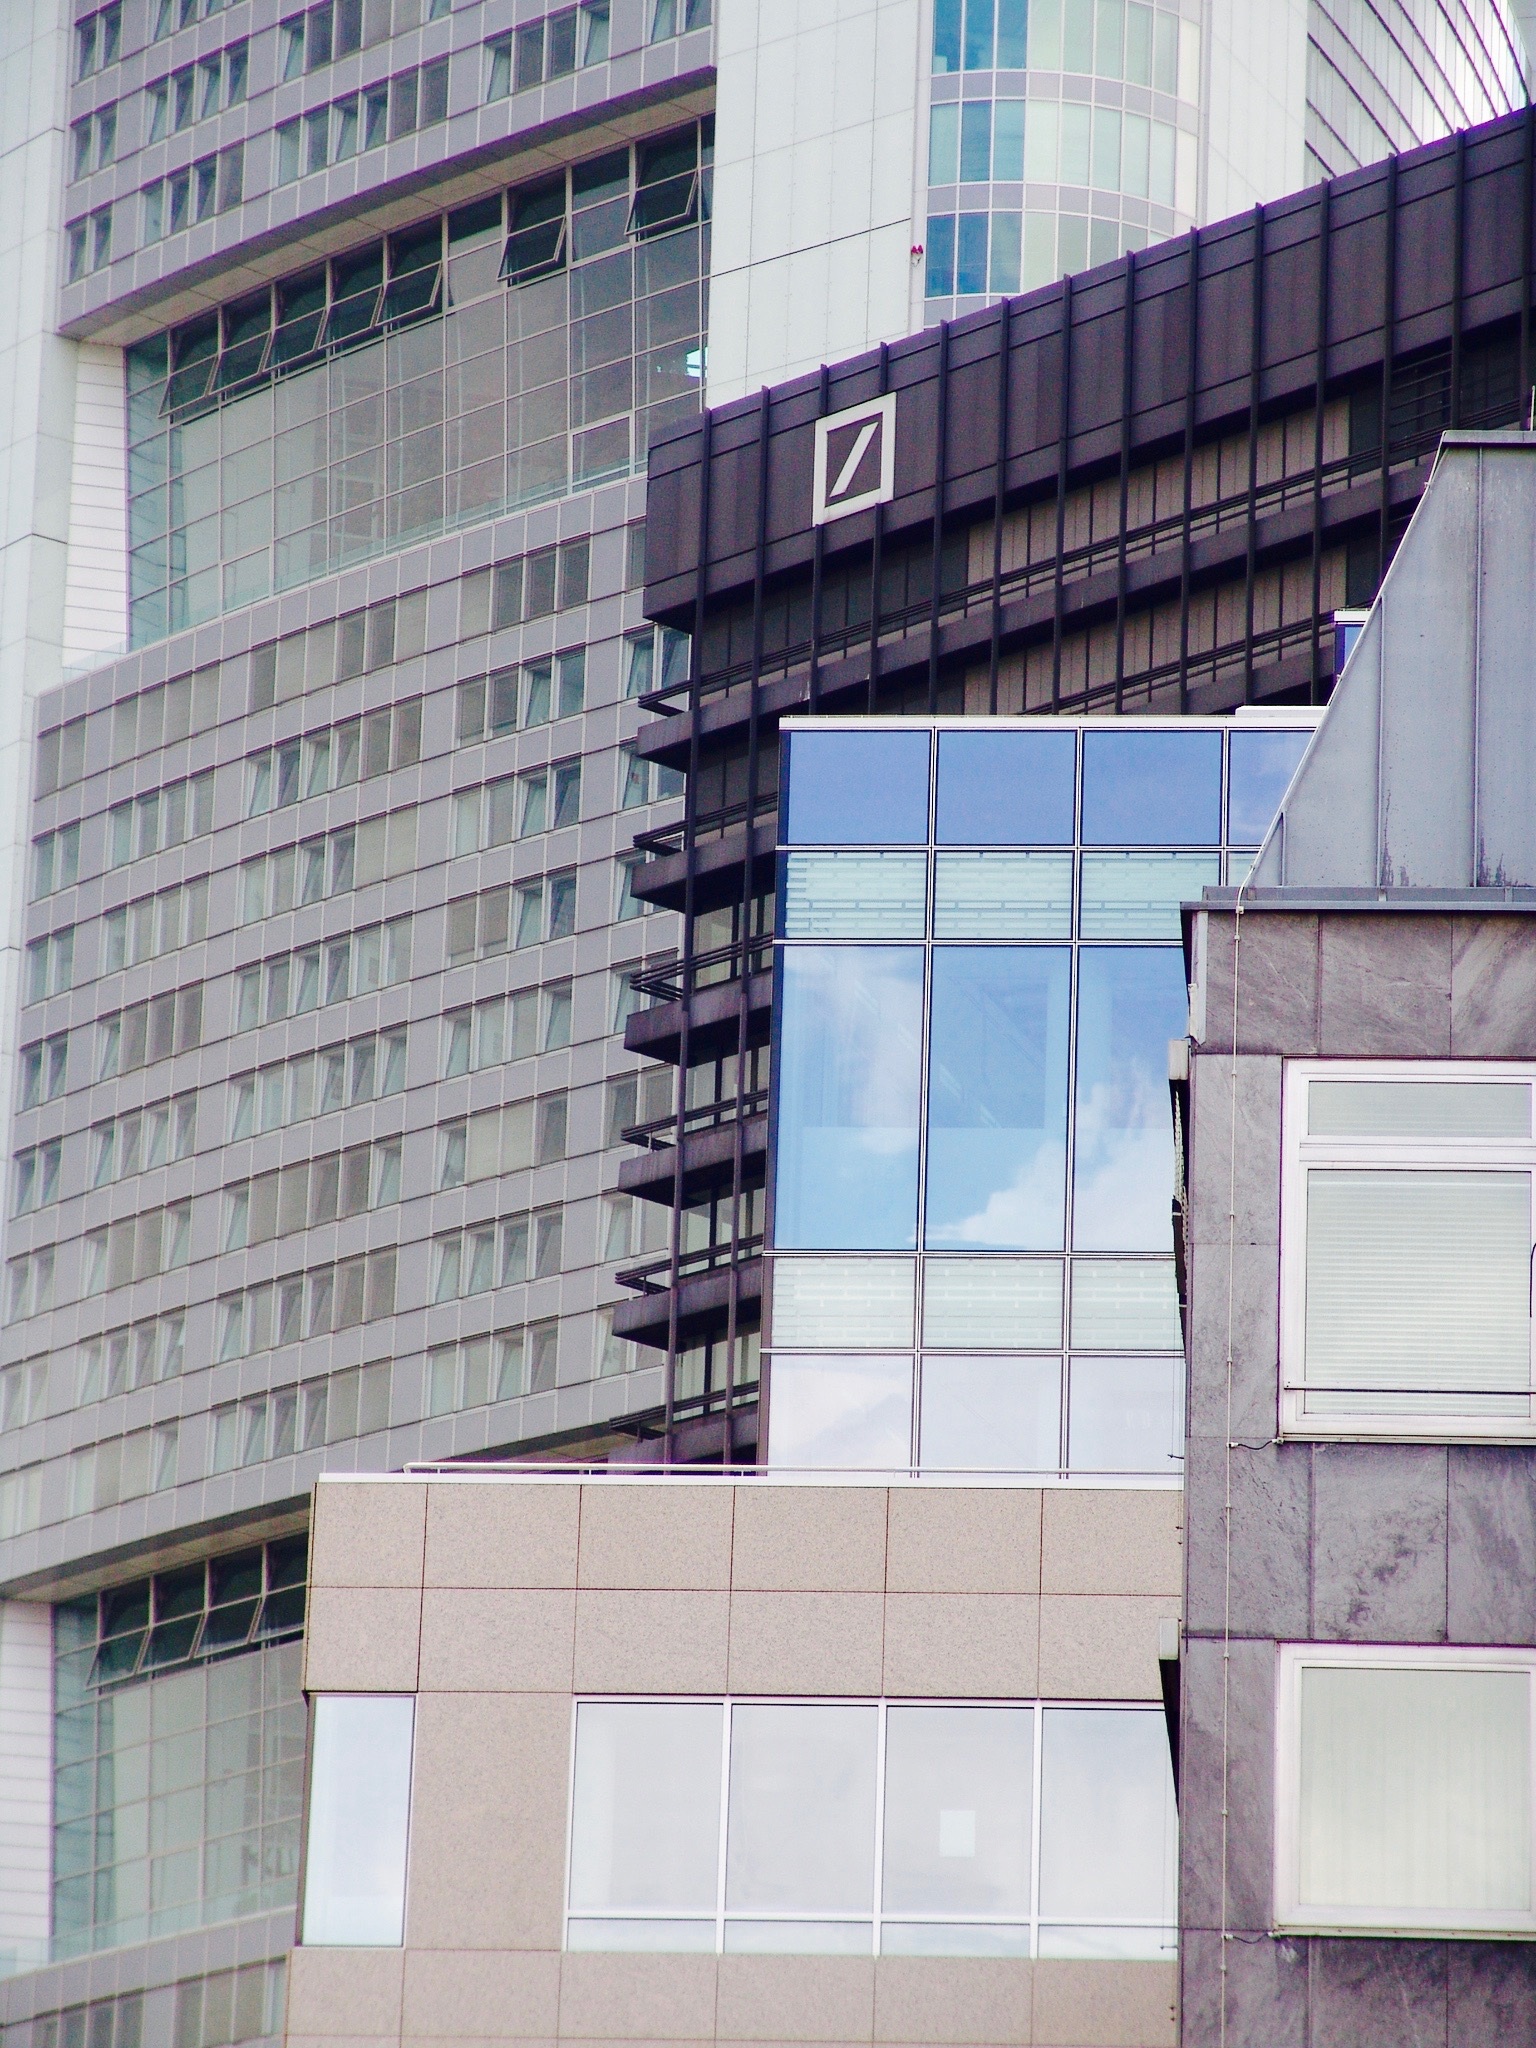
architecture, sky, building, skyscraper, wall, reflection, facade, tower block, interior design, clouds, mirror, gloss, headquarters, frankfurt, window covering